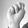
ASL letter: N